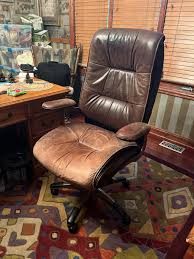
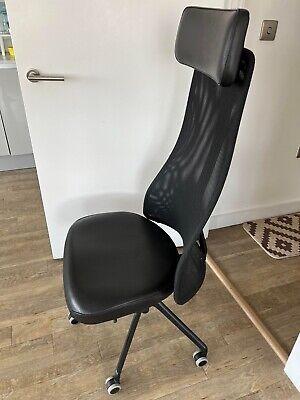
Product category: items_chair
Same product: no